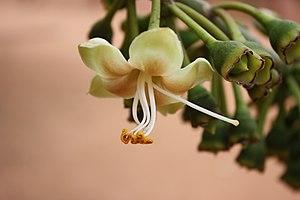
Le Ceiba pentandra, ou Fromager, Fwomajyé, mapou wouj aux Antilles françaises, Kapokier ou Arbre à kapok bois coton, est une espèce d'arbre de la famille des Bombacaceae selon la classification classique, ou de celle des Malvaceae selon la classification phylogénétique.